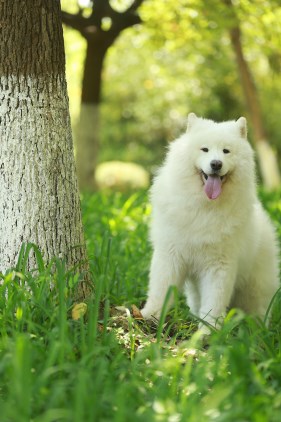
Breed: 2192-n000088-Samoyed